Sky position (RA, Dec in degrees): 213.335, 1.912
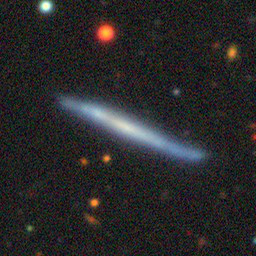
Galaxy morphology: Edge-on Galaxies without Bulge